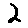
Label: 2